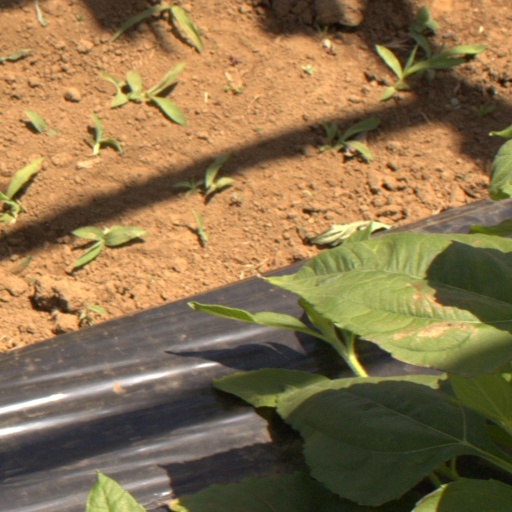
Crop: Jerusalem artichoke